Change ringing

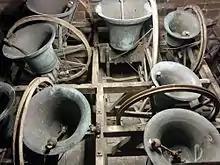
The bells of St Bees Priory shown in the "up" position. When being rung they swing through a full circle from mouth upwards round to mouth upwards, and then back again.

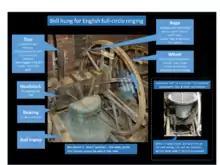
Mechanism of a bell hung for English full-circle ringing

Today, some towers have as many as sixteen bells that can be rung together, though six or eight bells are more common. The highest pitch bell is known as the "treble", and the lowest is the "tenor". In some towers, a bell larger than a tenor that is present would be called a "bourdon". The bourdon is not part of the change ringing peal; it is hung from a pivoted beam. For convenience, the bells are referred to by number, with the treble being number 1 and the other bells numbered by their pitch—2, 3, 4, etc.—sequentially down the scale. (This system often seems counter-intuitive to musicians, who are used to a numbering that ascends with pitch.) The bells are usually tuned to a diatonic major scale, with the tenor bell being the tonic (or key) note of the scale. Some towers contain additional bells so that different subsets of the full number can be rung, still to a diatonic scale. For instance, many 12-bell towers have a "flat sixth", which if rung instead of the normal number 6 bell allows 2 to 9 to be rung as light diatonic octave; other variations are also possible.